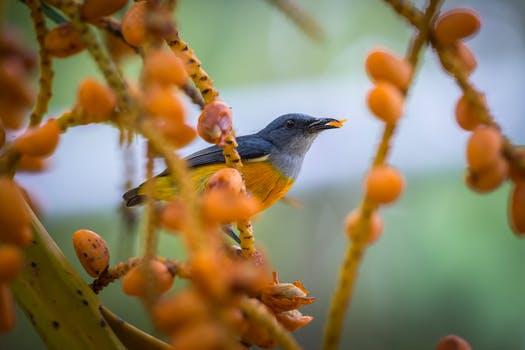
Label: No Watermark